Naval Flight Officer insignia

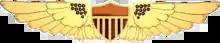
Drawing of the Coast Guard Flight Officer insignia

Previously, the United States Coast Guard equivalent of the Naval Flight Officer insignia was known as the Coast Guard Flight Officer Badge. It was similar in appearance to the NFO wings (minus the crossed anchors) and was declared obsolete in 1991.